Hieronim Derdowski

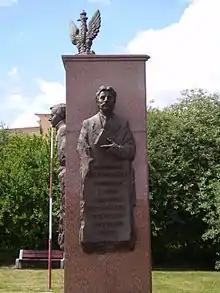
Monument to Hieronim Derdowski in Rumia, Poland

Derdowski was born on March 9, 1852 in Wiele, German Empire. Given Derdowski's flair for storytelling, his own accounts of his youthful adventures should likely be taken with caution. He may or may not have run away to join the French Foreign Legion at age fifteen, or studied for the priesthood in Rome. But it is clear from Polish sources that young Hieronym was intended to become a priest and that he received in Chojnice and then Braniewo an appropriately rigorous education, which included both Polish and German. To judge from Derdowski's literary accomplishments he was an excellent, if not necessarily well-behaved student: the brilliant but incorrigibly roguish young student "Derda" who causes so much trouble in Book Three of Majkowski's epic The Life and Adventures of Remus is beyond doubt a representation of Derdowski, upon whom Majkowski also wrote a 1911 monograph.